Milton Malsor

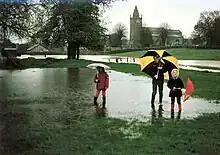
Flooding in 'The Dip' in 1998

Many fields around the village reflect England's history. The field known as 'the Leys' "(opposite Milton House in Rectory Lane)" shows clear signs of 18th-century pre-enclosure and pre-British Agricultural Revolution farming in strips although this is slowly disappearing with recent farming. The mediaeval open field system was enclosed in Milton in 1779 together with that of Collingtree. The soil is predominantly sandy as one might expect since the area is the bed of an ancient river. Evidence of sand and clay extraction is all around, reflecting 19th- and 20th-century industrial and urban expansion. For example, the small industrial estate in Gayton Road is on an old clay quarry; the playing and football fields in Collingtree Road are on the sites of sand quarries - in the latter case mostly filled with clay spoil from the 1950s construction of the M1. The field between Towcester Road and the A43 Milton by-pass, which opened in May 1991, to the west of the village was also the site of a sand quarry in the 1950s and 1960s.